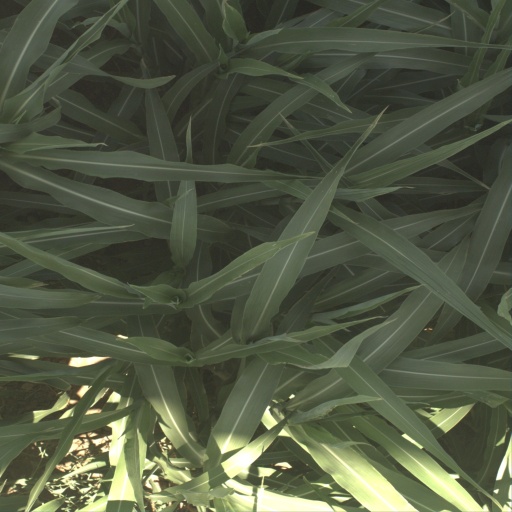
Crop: sorghum